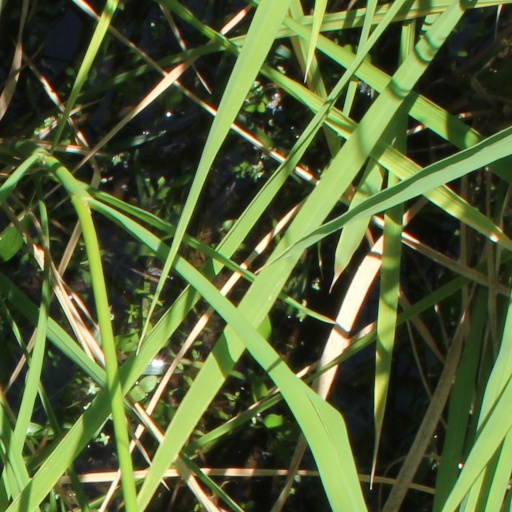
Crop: rice